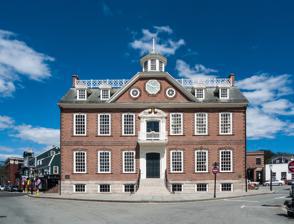
Building: Old Colony House
Country: United States of America
Year built: 1739
Historic house in Rhode Island, United States United States historic place Old Colony House U.S. National Register of Historic Places U.S. National Historic Landmark U.S. National Historic Landmark District Contributing Property Front elevation in 2017 Show map of Rhode Island Show map of the United States Interactive map showing the location for Old Colony House Location Washington Sq., Newport, Rhode Island Coordinates 41°29′27″N 71°18′48″W / 41.49083°N 71.31333°W / 41.49083; -71.31333 Area less than one acre Built 1736-1739 Architect Richard Munday Architectural style Colonial Part of Newport Historic District ( ID68000001 ) NRHP reference No. 66000014 Significant dates Added to NRHP October 15, 1966 Designated NHL October 9, 1960 Designated NHLDCP November 24, 1968 The Old Colony House , also known as Old State House or Newport Colony House , is located at the east end of Washington Square in the city of Newport , Rhode Island , United States . It is a brick Georgian - style building completed in 1741, and was the meeting place for the colonial legislature. From independence in 1776 to the early 20th century, the state legislature alternated its sessions between here and the Rhode Island State House in Providence . The building has received little alteration since its construction. As one of the best-maintained surviving Georgian public buildings in the United States from the colonial era , it was designated a National Historic Landmark (NHL) in 1960. It is also a contributing property to the Newport Historic District , later designated an NHL itself. The building is still owned by the state, but managed as a museum by the Newport Historical Society . Besides its political and architectural importance, the building was the site of many important Revolutionary events in Rhode Island. George Washington and Dwight Eisenhower have both been guests at the building. It has been used as a barracks , hospital , courthouse and a location for a Steven Spielberg film. Building The two-and-a-half-story seven- bay front facade looks down the square to the similar Brick Market (now the Museum of Newport History ), another NHL. The entryway is matched by a door and balcony immediately above it, capped by a trapezoidal gable with two round windows and a clock flanked by a pair of dormer windows on either side. Atop the roof is an octagonal cupola . It sits atop a raised basement . History Previous to the construction of the Colony House, the site had been home to a small wooden courthouse built in 1687. The new building was among several projects undertaken as an attempt to apply formal planning to the development of Newport, which had previously lacked it. By putting the home of the colonial assembly at the top of the Parade (as Washington Square was then known), the town's leadership hoped to create a public space similar to that found in the English cities they or their parents had emigrated from. Architect Richard Munday 's design, one of his last, emulates Christopher Wren 's buildings on the exterior but incorporates an interior layout similar to that of English town or guild halls. The first floor was thus an open space that could be used as a market, with civic offices upstairs. Revolution Many of the events leading up to and surrounding the Revolution in Rhode Island centered on the Colony House. In 1761, news of the death of King George II and his succession by his grandson George III was announced from the balcony. Three years later, the inaugural board meeting of the Corporation of the College in the English Colony of Rhode Island, which became Brown University , took place in the building. In 1765, Newport's citizens gathered around to celebrate the repeal of the Stamp Act , which led to riots that damaged the houses of three prominent supporters of the Act, including the nearby Wanton-Lyman-Hazard House , an NHL which is today the oldest house in the city. Tensions between the colonies and Britain continued to grow, leading to the Gaspée Affair of 1772, in which a ship of the Royal Navy was burned off present-day Warwick by colonists resisting the enforcement of the Navigation Acts . The Royal Commission of Inquiry into the incident was convened at Colony House the following year. Although it could have sent any suspects to London to face trial before an Admiralty court, a provision which greatly concerned most colonists, it found insufficient evidence to prosecute anyone. The incident further galvanized colonial opposition to British rule. The colony's General Assembly began preparing for war, and ordered that weapons be stored in Colony House in 1774. Two years later, the Declaration of Independence was read from the front steps. The British occupied Newport, then the colonial capital, later that year. During that time the building was used as a barracks . When the French joined the war later and drove the British out of the city, they used the building as a hospital . It is widely believed that a French Army chaplain celebrated Rhode Island's first Roman Catholic Mass at Colony House during this period, but no evidence has been found of this. After the surrender at Yorktown , in 1782, Rochambeau held a banquet in the building's first-floor Great Hall to honor George Washington . A portrait of Washington, painted by Rhode Island native Gilbert Stuart , hangs in the first floor. In 1786 Trevett v. Weeden one of the earliest cases of judicial review was decided in the building by the Rhode Island Supreme Court . James Mitchell Varnum successfully represented the defendant in the cause. 1842 Constitutional convention The 1842 Constitution In September 1842, delegates met at Colony House to draft a new constitution to replace the 1663 Royal Charter . The convention, held as a response to the Dorr Rebellion , debated questions of expansion of citizenship and suffrage. Prior to 1842, the vote was held only by a small minority of rural elite landowners. By November 1842, a new Constitution was put before the voters of the state. The new Constitution, which passed 7024 to 51, expanded the vote to include African-Americans, becoming the first state to do so. But it also contained a $134 suffrage qualification to block the vote from naturalized citizens. 19th century The occupation of Newport had forced the colonists to establish their capital at Providence, and it remained there after independence . But the state legislature continued to meet in Newport every other year, and one day each May known as 'Lection Day. After the ceremonial meeting, results of the state's April elections would be announced, and the winners inaugurated on the spot. It was Newport's most important holiday for many years. Colony House from an early 20th-century postcard In 1900, with Rhode Island's current capitol building mostly complete, the legislature ended its tradition of alternating sessions between the state's two largest cities. It subsequently became the Newport County courthouse. 20th century It continued to serve as the courthouse until 1926. Afterwards, it and the other two future NHLs nearby were the first three historic nearby buildings renovated by Norman Isham at the behest of the Newport Historical Society . That work was completed in 1932. In 1957, the building received its first sitting American president, Dwight D. Eisenhower . In a short speech from the steps, he began a two-day visit to the city and its historic sites by praising the city's hospitality and expressing regret that his wife , who had accompanied him from Washington, could not join him at the building. "It is her great ambition to visit so many of these places," he said, "particularly those where the heroes of the Revolutionary times spent so much of their time." His administration its last year designated the building one of the first National Historic Landmarks in 1960. Six years after that, it was duly listed on the inaugural National Register of Historic Places . Newport's well-preserved historic character drew Steven Spielberg to the city in 1997, where it stood in for mid-19th century New Haven, Connecticut , during principal photography for Amistad . Colony House's exterior can be seen in the background in a few scenes, and the courtroom scenes were filmed inside. Rhode Island Senate majority leader M. Teresa Paiva-Weed , who represents the area, got the Senate to pass a resolution calling for the legislature to again meet in Newport on the centenary of their last meeting there in 1900. The Newport Historical Society manages the building for the state, which still owns it. It is open as a museum for tours during the summer months. It is also available for event rentals. See also United States portal Rhode Island portal Architecture portal List of National Historic Landmarks in Rhode Island National Register of Historic Places listings in Newport County, Rhode Island Gallery Old Colony House before 1917 West Front Front Elevation in 1937 First Floor Courtroom References